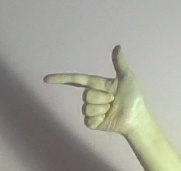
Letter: yaa